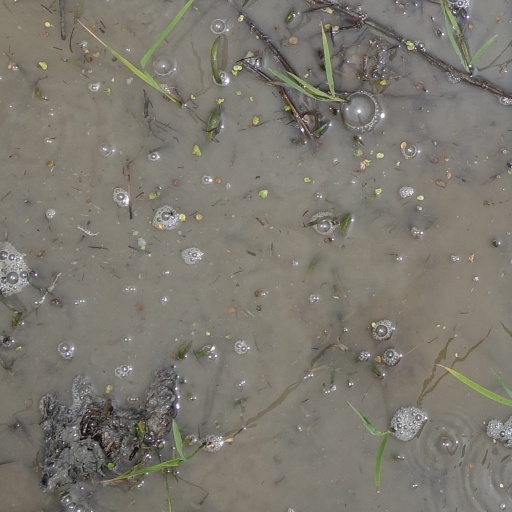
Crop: rice